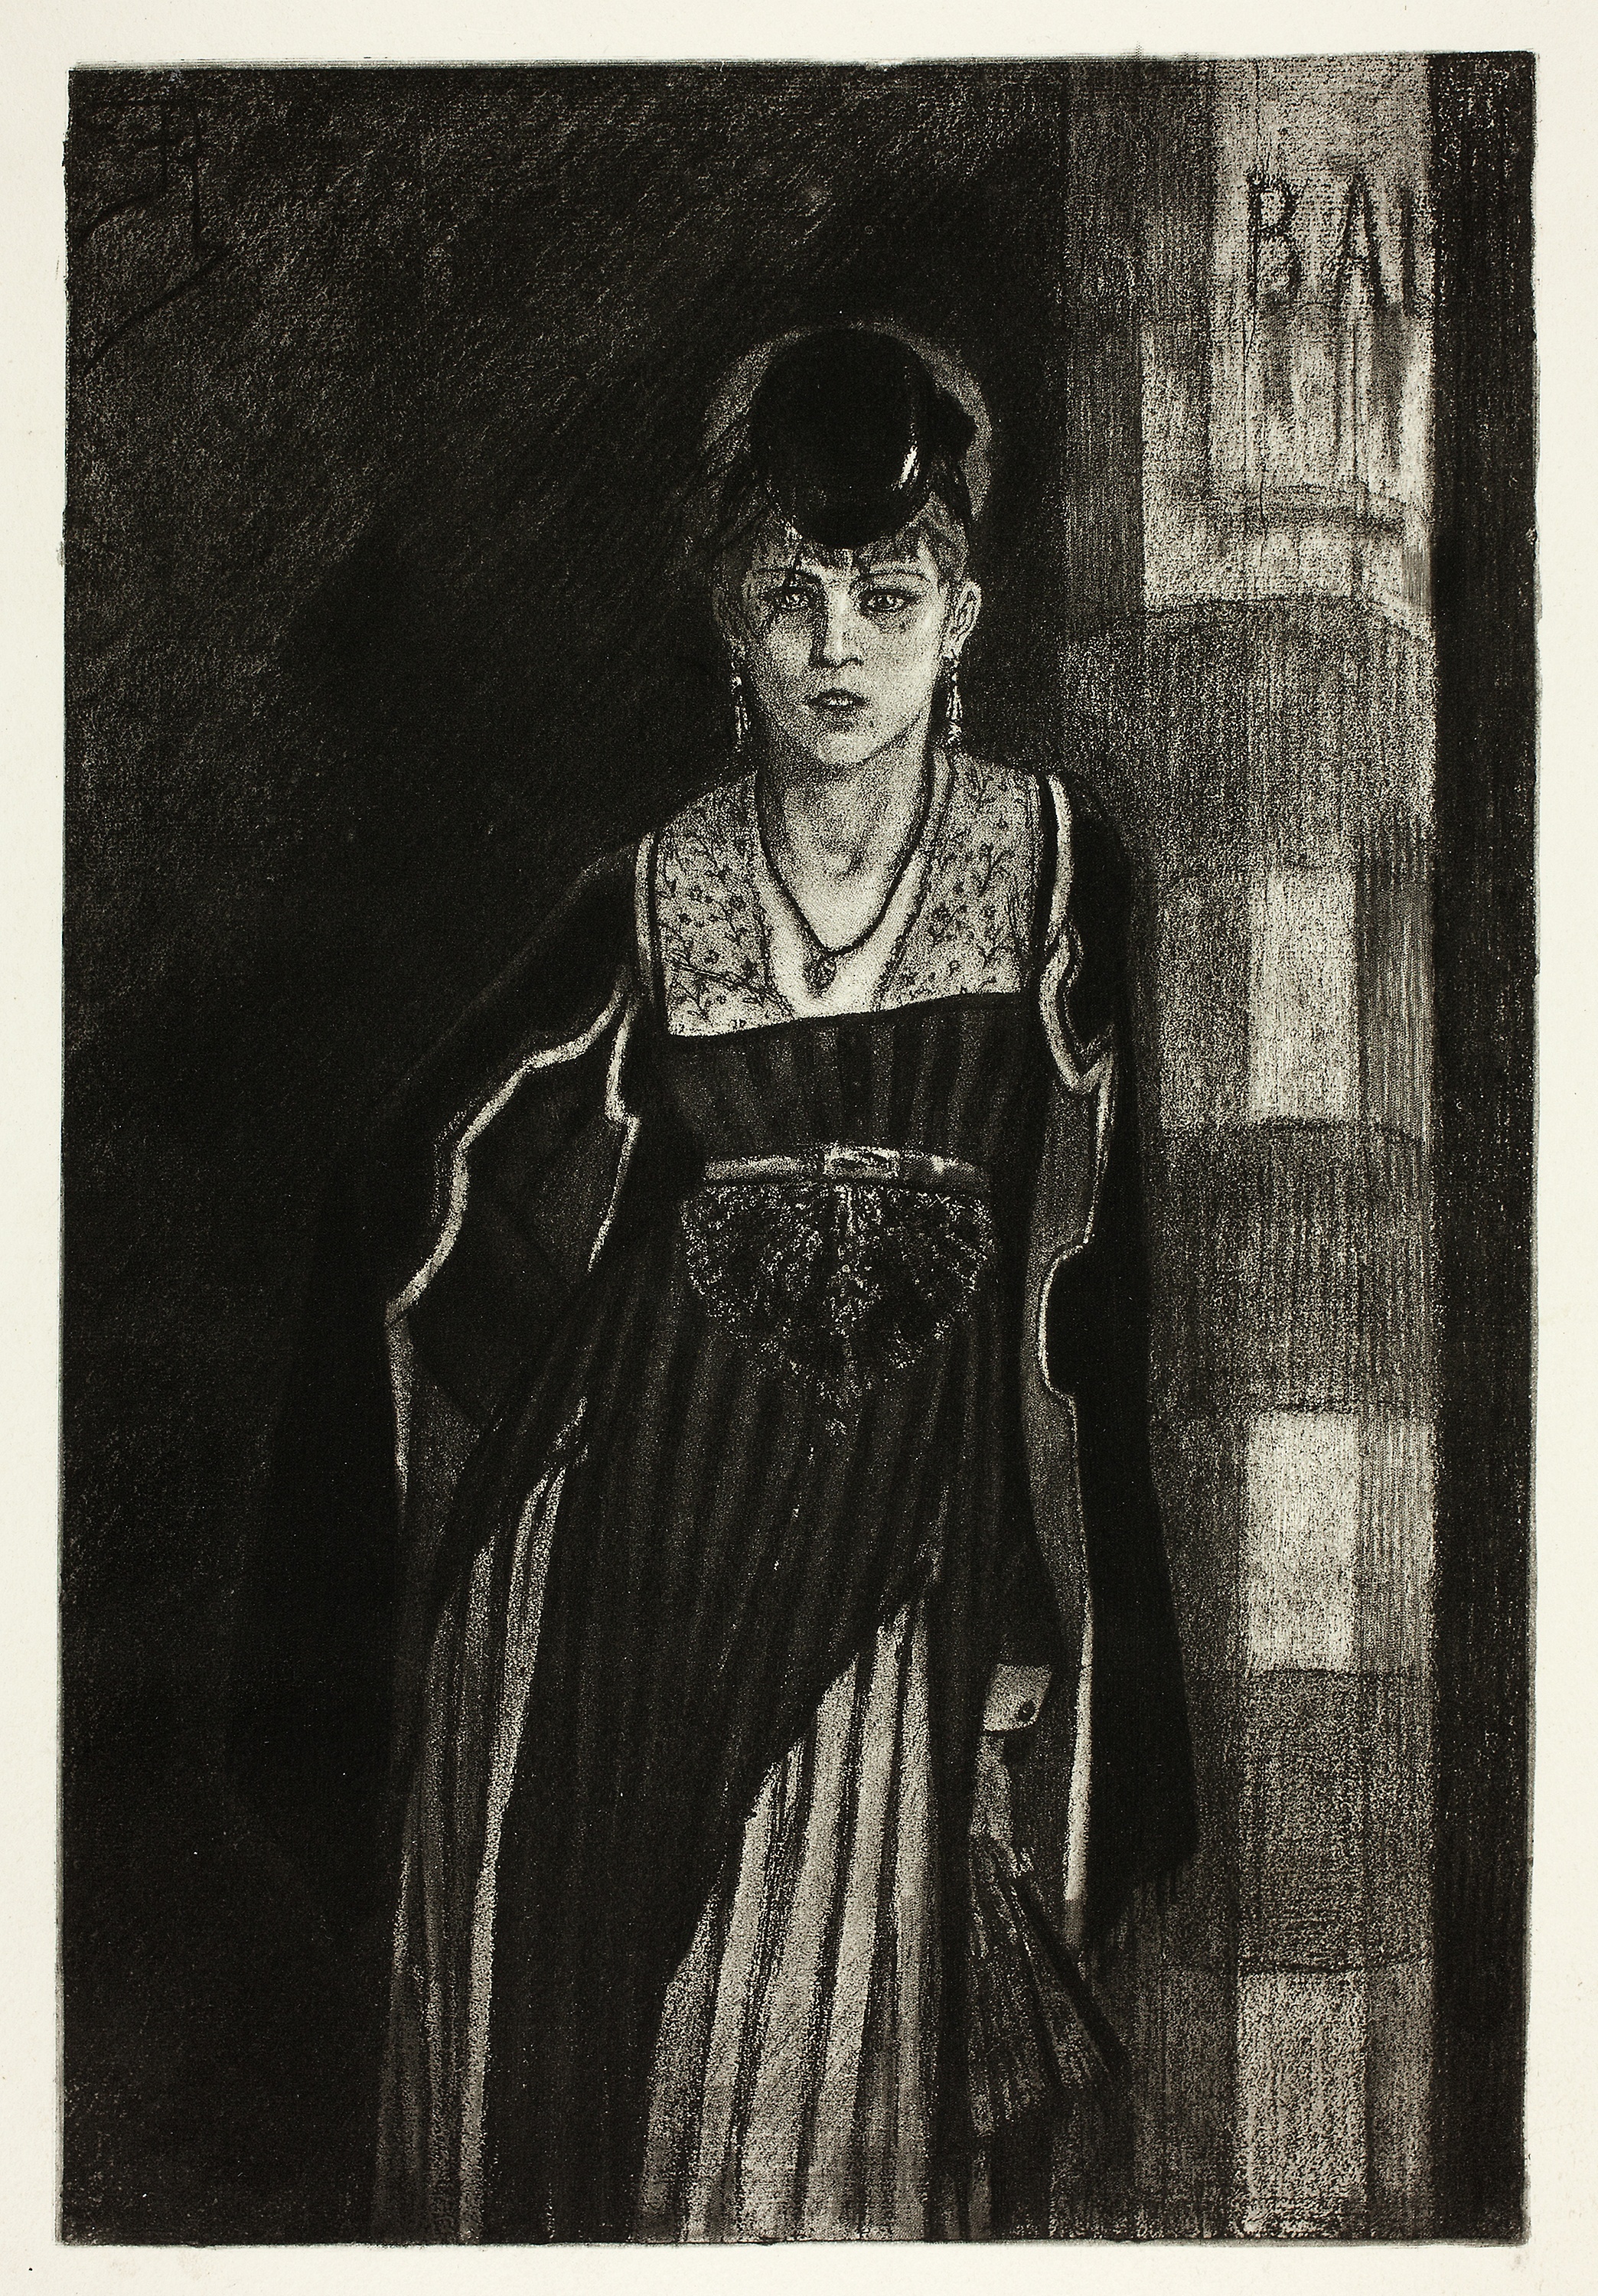
standing, portrait, art, vintage clothing, black and white, history, artwork, visual arts, painting, gentleman, monochrome